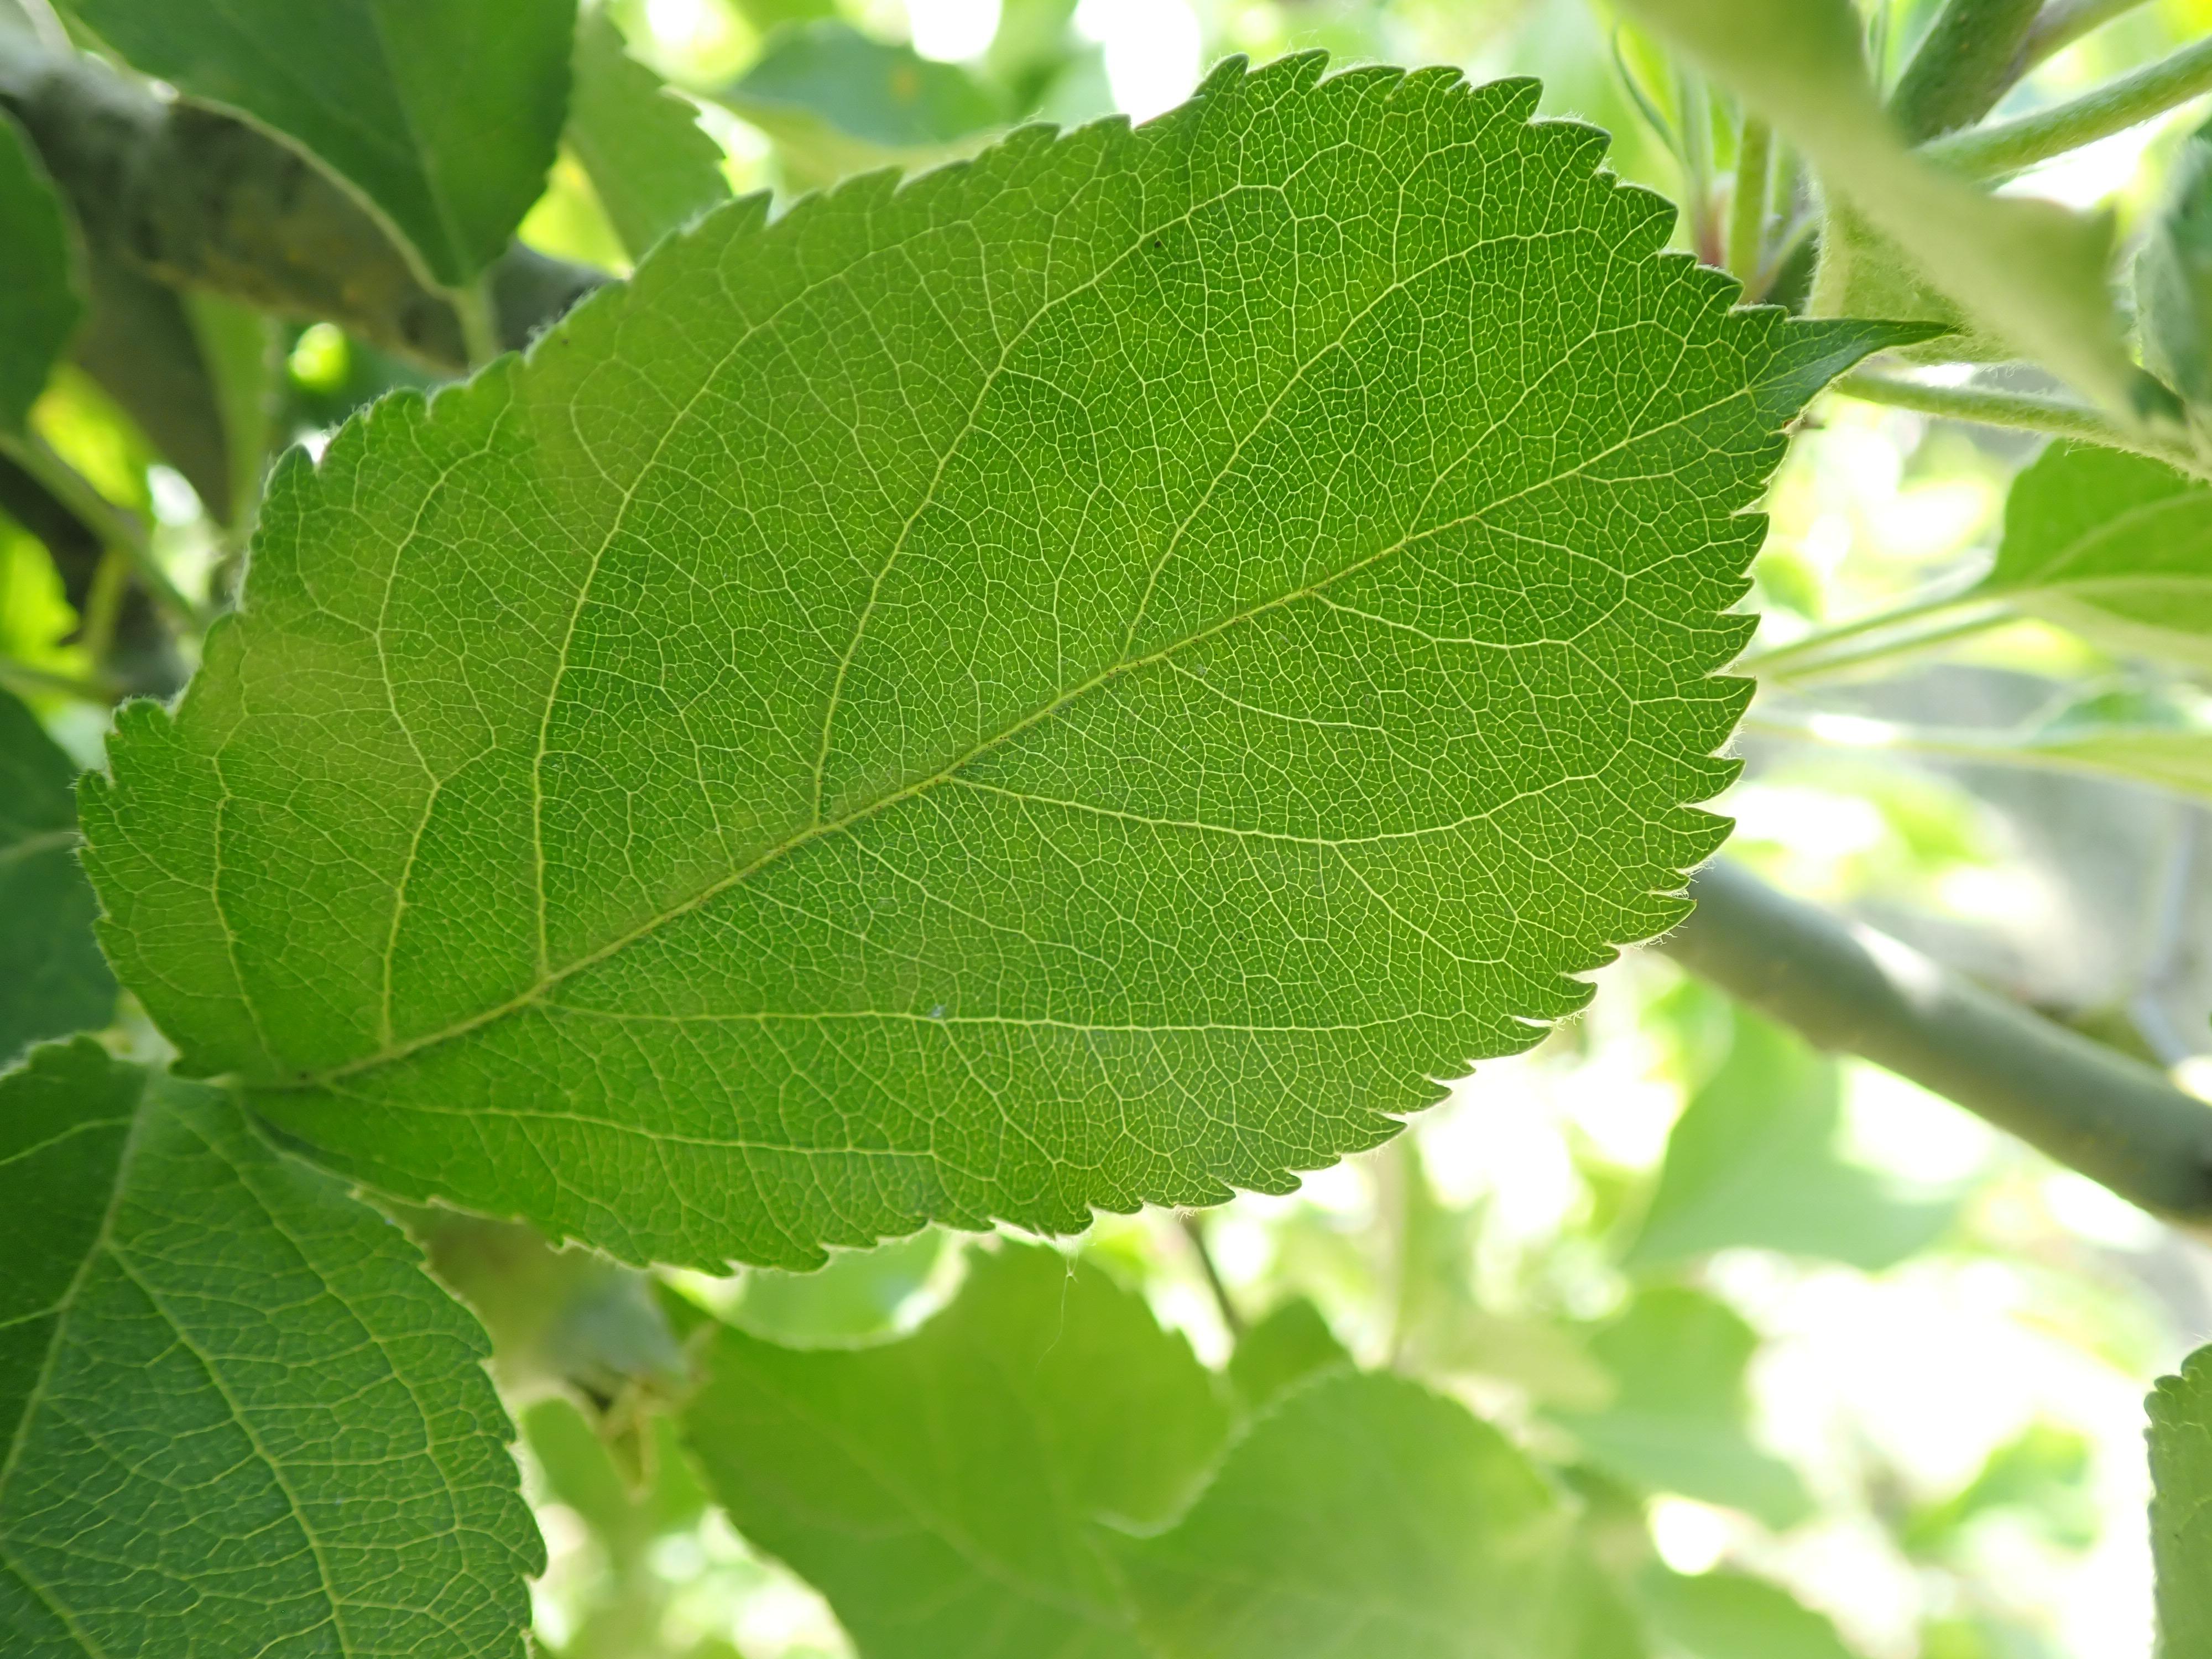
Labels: healthy